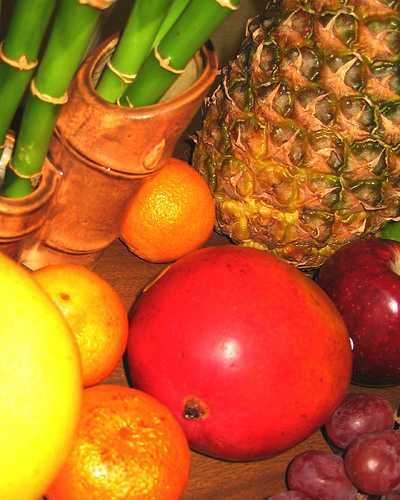
Label: Pineapple